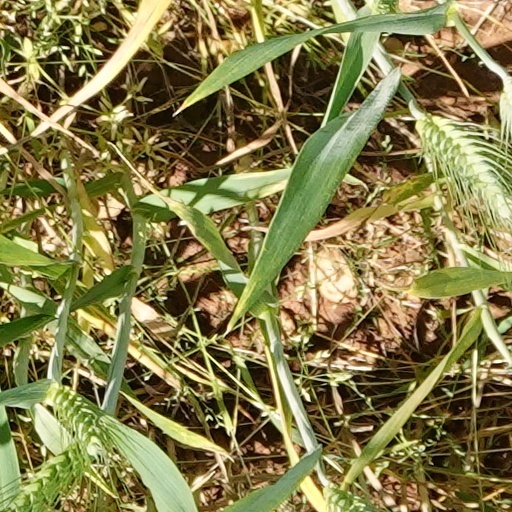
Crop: wheat